Obihiro

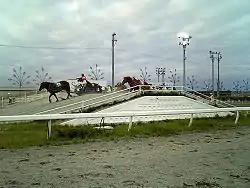
Ban'ei horses at Obihiro Racecourse

Obihiro is famous for the unique style of horse racing that takes place at the city's horse racetrack. Hokkaido farmers in the 1900s had tug-of-war contests between their work horses to judge their strength and value. This gradually became a more formalized event and eventually became the racing we know today as Ban'ei horse racing. Rather than an oblong track, which most people think of when talking about horse racing, Obihiro's ban'ei track is a straight 200 m run with two hills. Large and powerful draft horses pull sleds that can weigh more than a ton while their rider whips them hard to make them go faster. The track and facilities were renovated in 2007 due to major efforts by the city government to increase the popularity of the races. One unique aspect of the track is that spectators can walk alongside the track as the horses struggle towards the finish line. Starting in 2006, the City of Obihiro has poured money into reviving this sport and considers it a part of the city's traditional culture.